Antanas Smetona

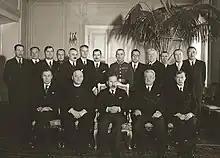
Smetona (center) with ministers

After the Klaipėda Revolt of January 1923, in the Memelland, which had been separated from Germany, he was made commissioner there on 20 February, but, due to disagreements with Prime Minister Ernestas Galvanauskas, he resigned from his post.